Alexey Shchusev

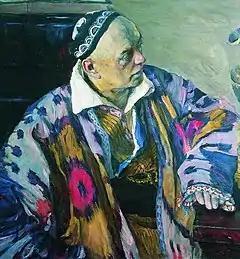
Portrait of Shchusev by Mikhail Nesterov, created in June–July 1941, shortly after the German invasion. Shchusev is wearing oriental garments that he had brought from Samarkand in the 1890s

In the early 1900s, Shchusev rapidly progressed from the role of an individual contractor to that of a charismatic leader of a large professional firm. A skilled draftsman in ink and watercolors, he created his own recognizable drawings himself until around 1914. While working on the Kazansky terminal, he reduced his involvement to quick sketches, which were then distributed to his assistants for proper drawing. Almost all ink drawings and watercolours published by Shchusev in the 1920s–1940s under his own name were created by others. Shchusev valued fine draftsmanship; a few well executed watercolors could guarantee an applicant a place in Shchusev's firm. This was, for instance, the case with , who was hired in 1935 and by 1946 had become the leader of his own design institute. However, most of Shchusev's staff stayed with the firm for decades. Some long-term associates, particularly Eugene Lanceray and Isidor Frantsuz, are well known to art collectors, and their works are usually easily identifiable. Others worked exclusively for the firm and remained unknown; their authorship cannot be reliably ascertained.